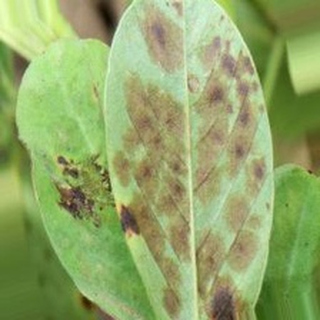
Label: groundnut_rust